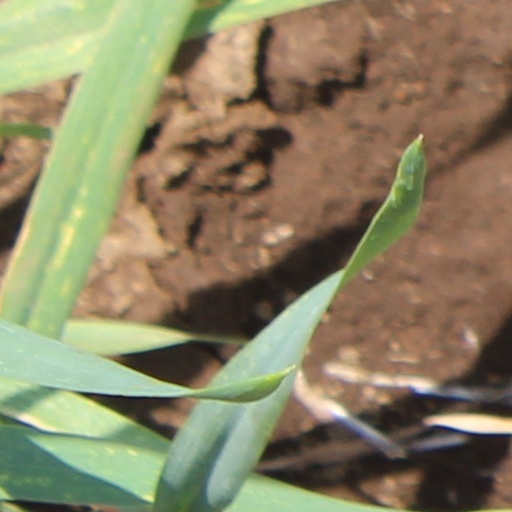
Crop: wheat